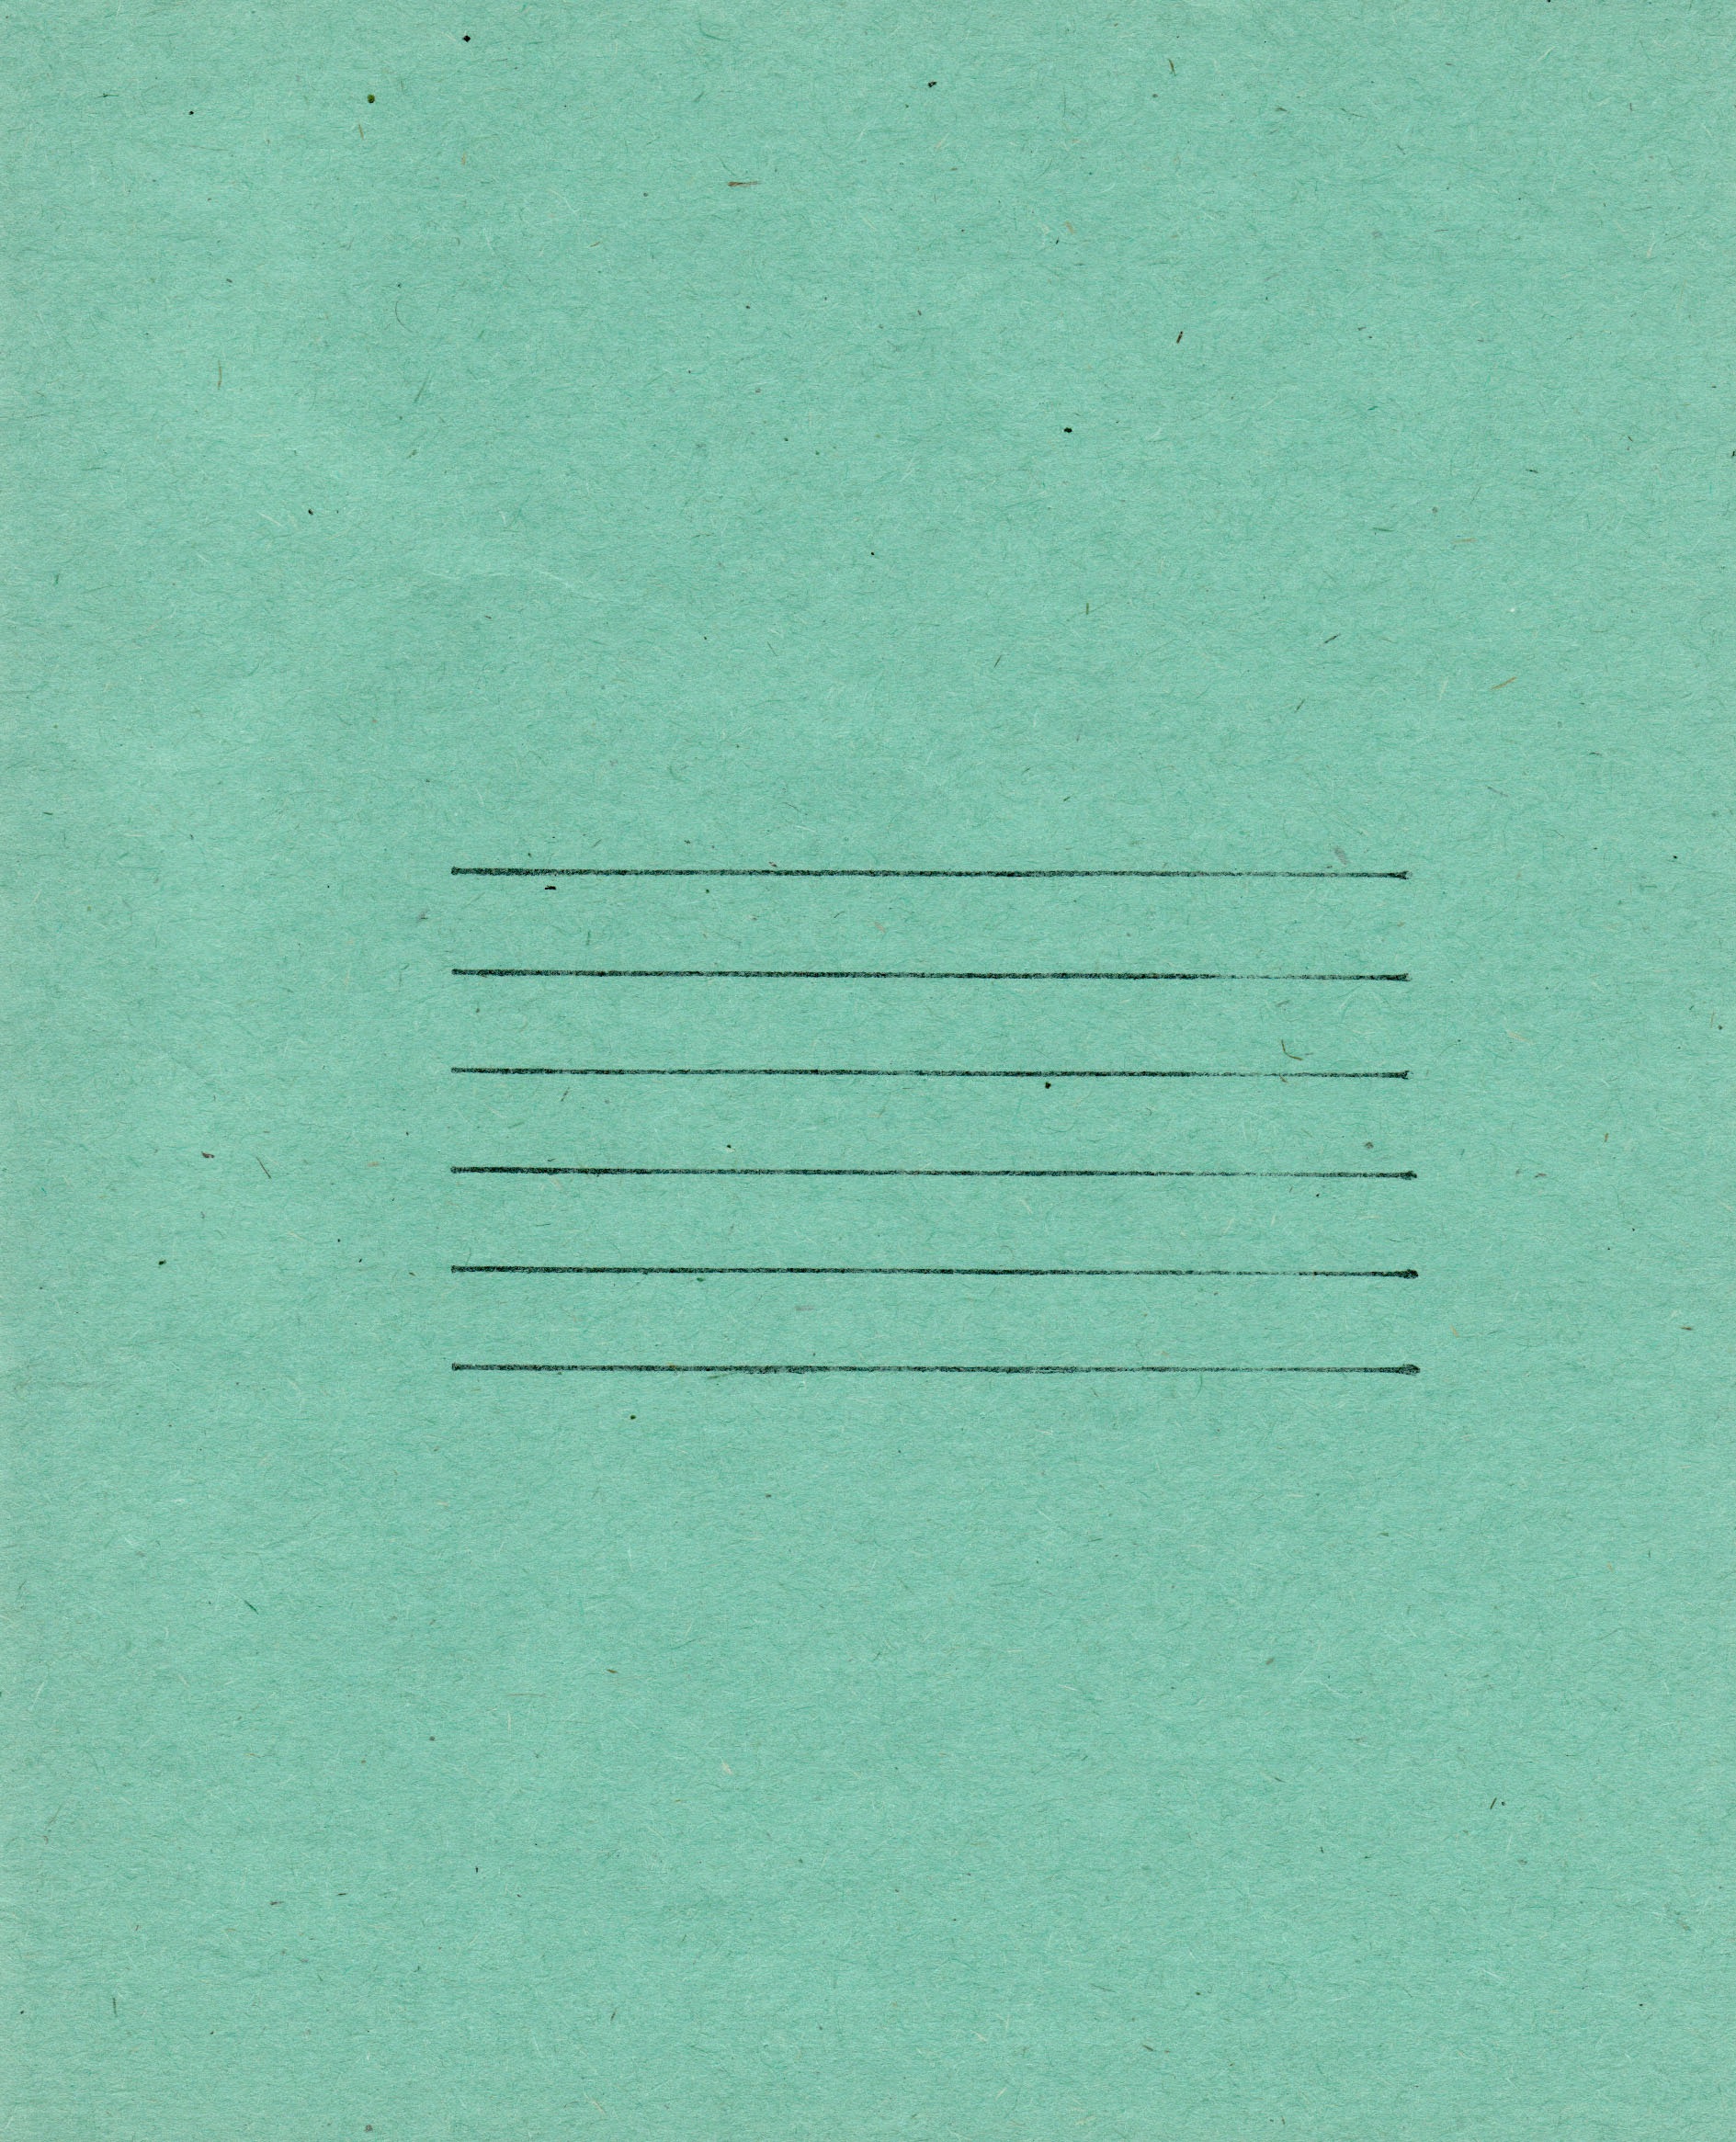
texture, pattern, line, green, blue, paper, circle, font, lines, design, text, shape